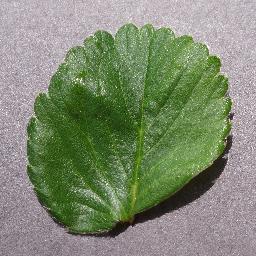
Label: Strawberry___healthy